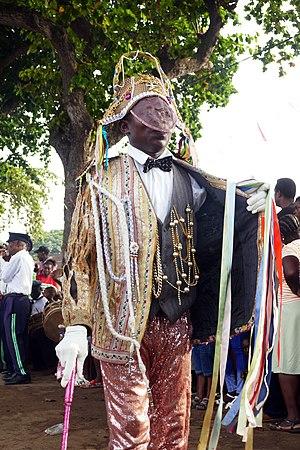
Tchiloli représenté devant l'église São Pedrão de São Tomé à l'occasion de la fête patronale. Le tchiloli est une forme théâtrale, musicale et dansée créée au XVIe siècle, jouée par des pêcheurs et des paysans. Traditionnellement elle met en scène la seule pièce du répertoire, La tragédie du marquis de Mantoue et de l'empereur Charlemagne"". This is an image with the theme ""Play"" from: Sao Tome and Principe This image was uploaded as part of Wiki Loves Africa 2019 photographic contest. Afrikaans